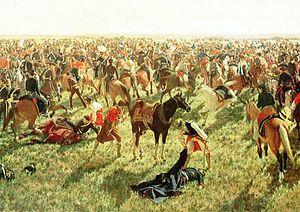
Bataille de Sarandi. Huuile sur toile.
La bataille de Sarandí est une bataille livrée le 12 octobre 1825, pendant la guerre de Cisplatine.